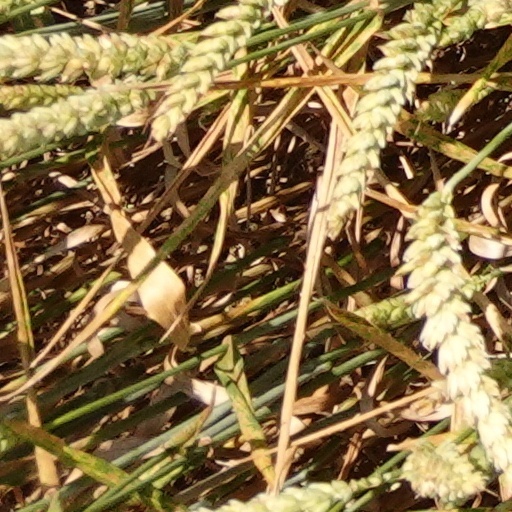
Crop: wheat